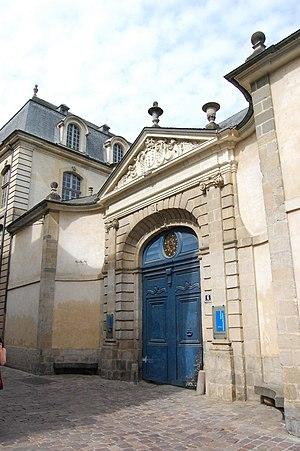
L'fr:Hôtel de Blossac et son portail, depuis la rue du Chapitre
L’hôtel de Blossac est un hôtel particulier du XVIIIᵉ siècle situé dans le centre historique de Rennes, en France.
Cet article traite de l’histoire de la ville de Rennes.